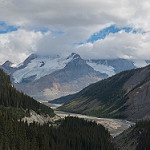
Scene: Outdoor